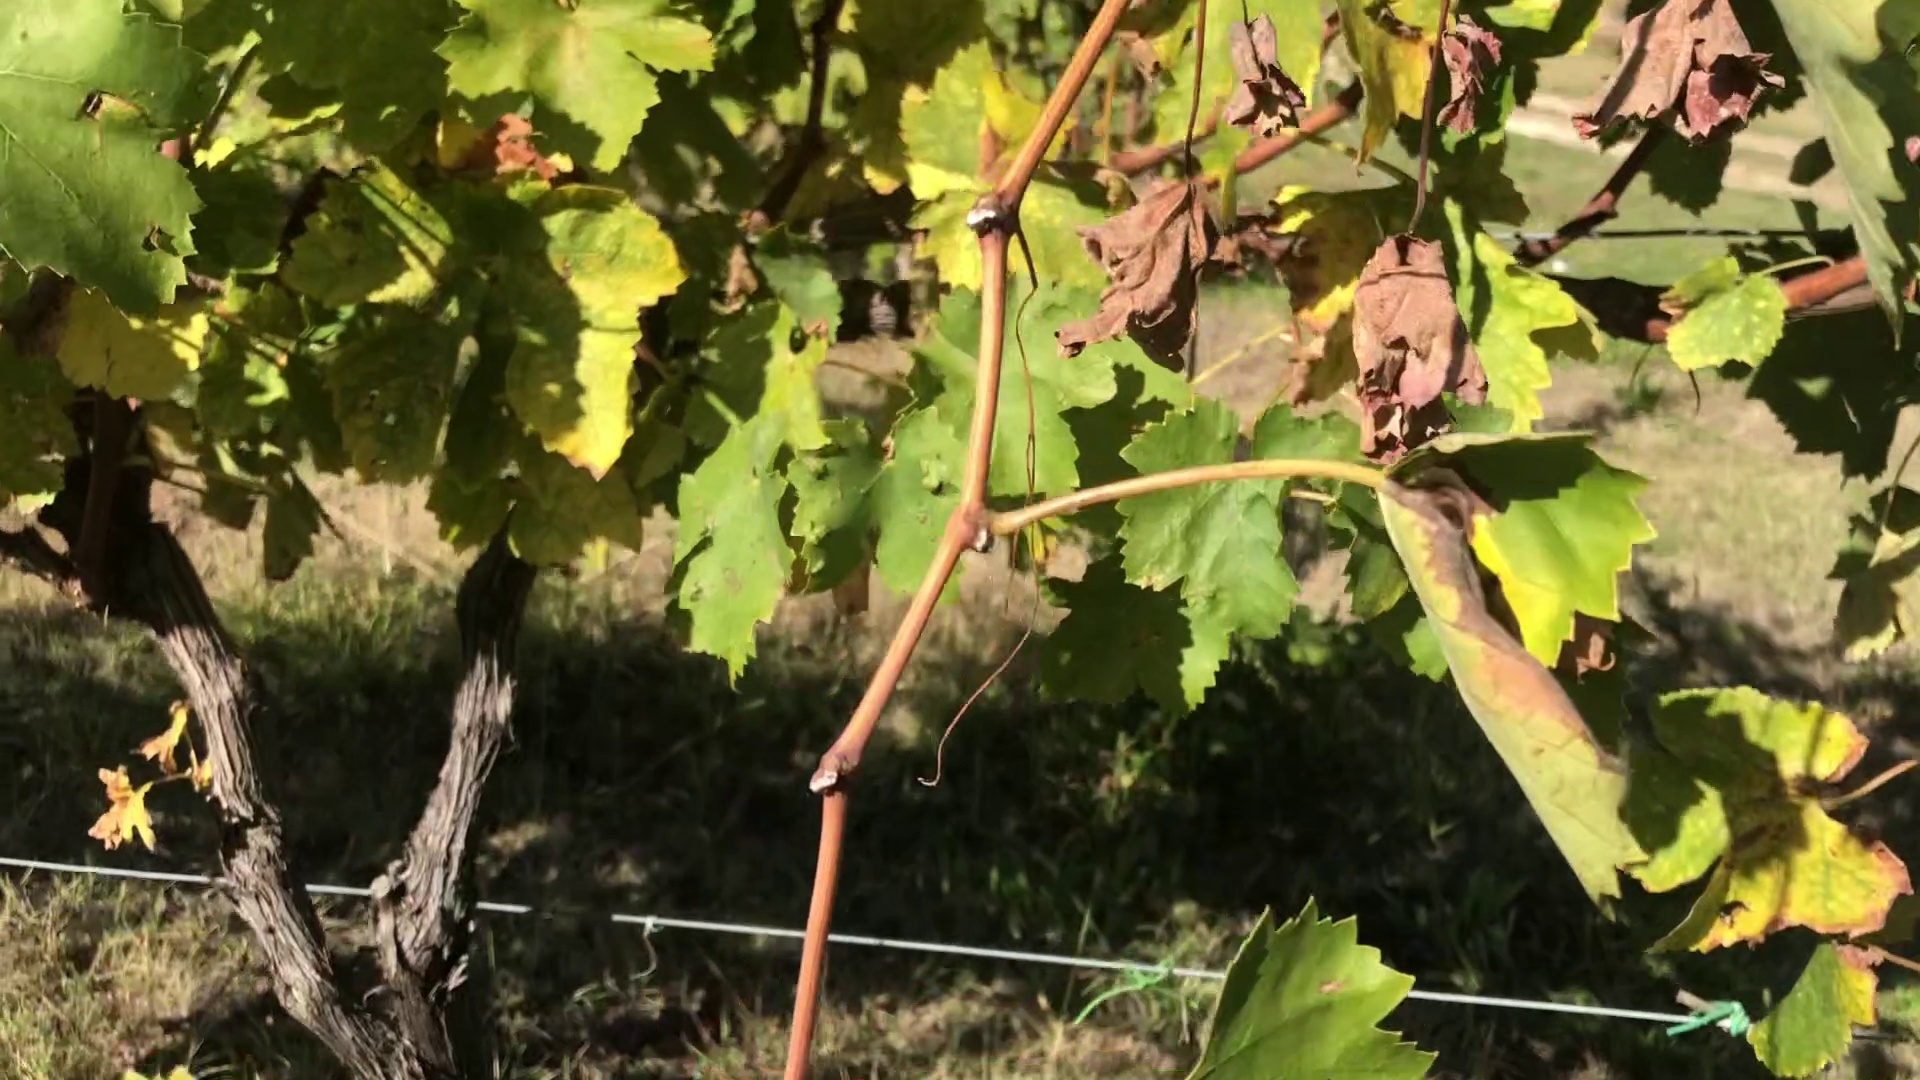
Label: healthy